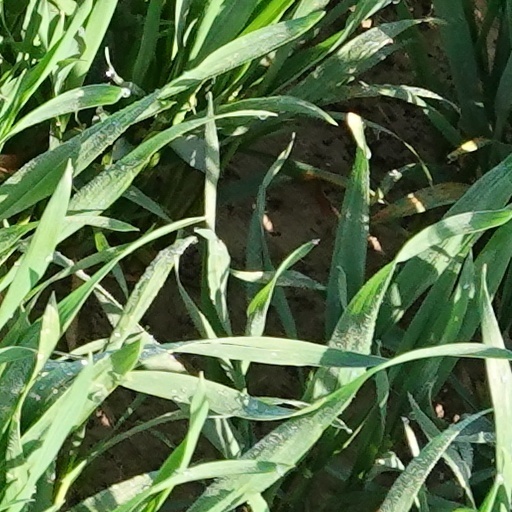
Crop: wheat